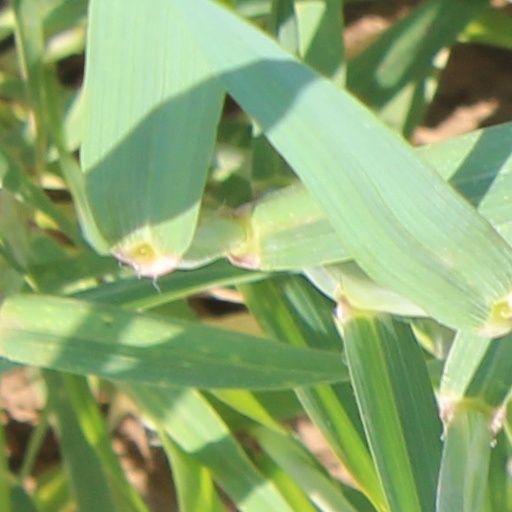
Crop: wheat